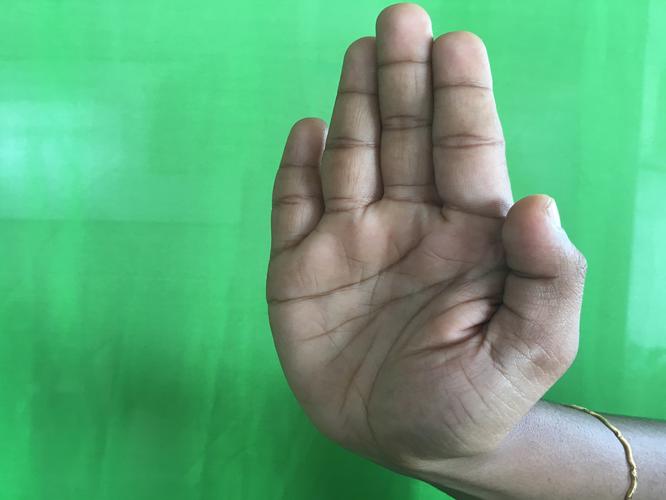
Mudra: Pathaka
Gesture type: single_hand